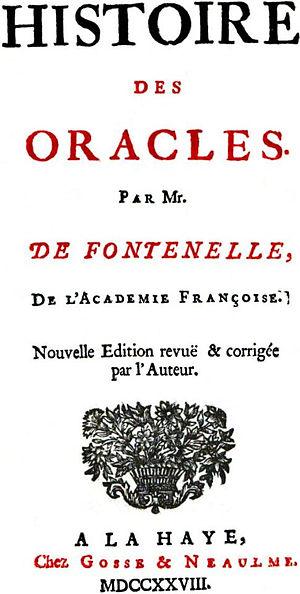
Histoire des oracles est un essai écrit par Fontenelle en 1686 dans lequel celui-ci dénonce la superstition en discréditant les oracles, les miracles et en semant le doute sur le surnaturel.